ROCKRGRL

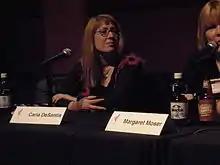

Based on the business model of SXSW, the goal of the ROCKRGRL Music Conferences was to give women working in the music industry an opportunity to network and allow those who were just starting out an opportunity to meet those who influenced them. With three nights of music showcases featuring female artists in all styles, a special Woman of Valor award dinner, two full days of panels, workshops and an artist-friendly trade show, the ROCKRGRL Music Conferences was an opportunity for women working in music to meet, mix and mingle in the city of Seattle.